Standard Operating Procedure (film)

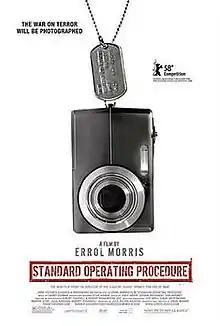
Theatrical release poster

Standard Operating Procedure is a 2008 American documentary film written and directed by Errol Morris that explores the meaning of the photographs taken by U.S. military police at the Abu Ghraib prison in late 2003, the content of which revealed the torture and abuse of its prisoners by U.S. soldiers and subsequently resulted in a public scandal.